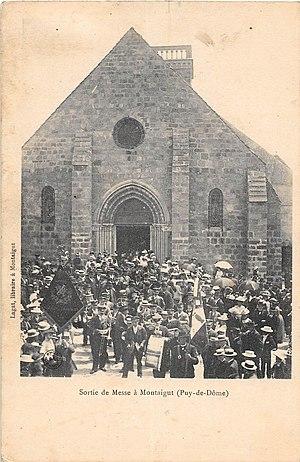
Sortie de messe à Montaigut vers 1910, avec la fanfare.
Montaigut ou Montaigut-en-Combraille est une commune française située dans le département du Puy-de-Dôme, en région Auvergne-Rhône-Alpes.